Museum Boerhaave

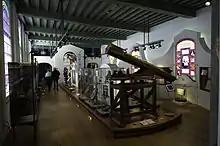
Room 4: "University of Leiden, Boerhaave and ‘s Gravensande"

This large room is dedicated to physician, botanist and chemist Herman Boerhaave, physicist Willem 's Gravesande and instrument-maker Jan van Musschenbroeck. On display are large globes and a tiny pocket globe (all ~1700), each depicting heaven and earth. A table size planetarium by clock-maker Steven Tracy Mercury shows Venus, Earth with its moon, Mars, Jupiter with four moons and Saturn. There is also a large star atlas.